Princess Louise of Stolberg-Gedern

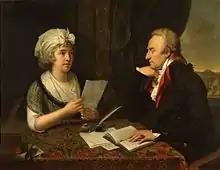
Alfieri and Louise, circa 1796

Count Vittorio Alfieri was born into a wealthy aristocratic family in Asti, now in Piedmont, in 1749. After several affairs with married women, he decided to devote himself to the writing of poetry and tragedies for the theatre. In 1776, during a stay in Florence, he came across Louise and was much taken by her. He did not follow up at this stage, but contented himself with admiring her from a distance. He left Florence to concentrate on study and furthering his literary ambitions. He returned to Florence in 1777 and this time sought an introduction to Louise. He fell in love with her and now determined to split her from Charles. He became a frequent visitor to the Palazzo di San Clemente and was welcomed unsuspectingly by Charles. There is no evidence of when Louise and Alfieri became lovers, but it was probably in 1778 when Alfieri penned her amorous sonnets, including one inviting her to elope with him.